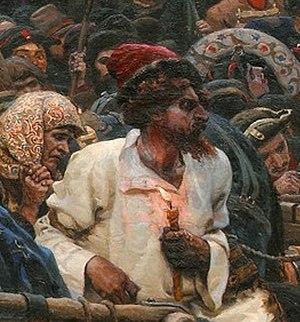
Le Matin de l'exécution des streltsy est un tableau du peintre russe Vassili Sourikov, réalisé en 1881. Il est conservé à la Galerie Tretiakov à Moscou sous le nᵒ 775. Les dimensions de la toile sont de 218 × 379 cm. Le thème de l'œuvre est lié aux évènements historiques de la fin du XVIIᵉ siècle, la répression par Pierre Iᵉʳ le Grand de la révolte des streltsy et l'exécution des rebelles en 1698.